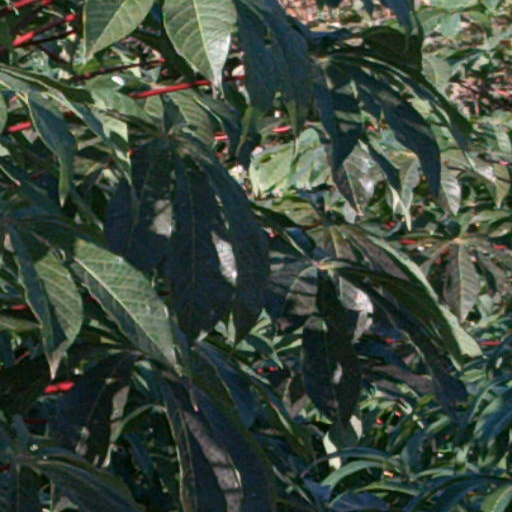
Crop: cassava